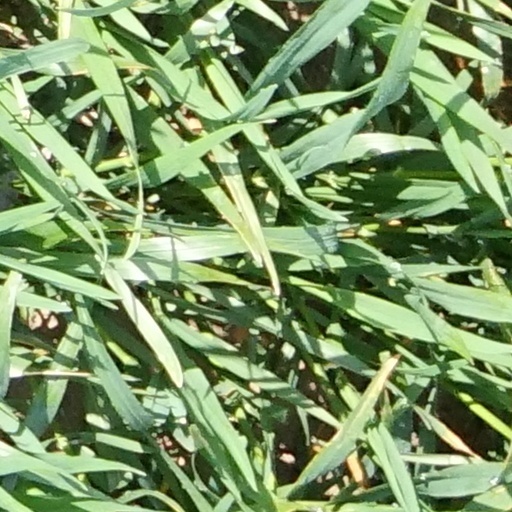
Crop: wheat